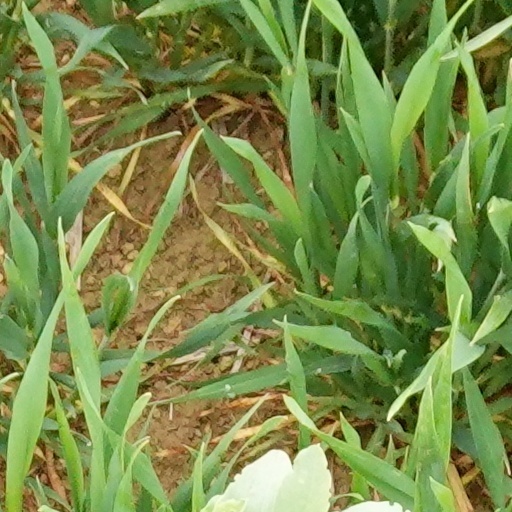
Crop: wheat